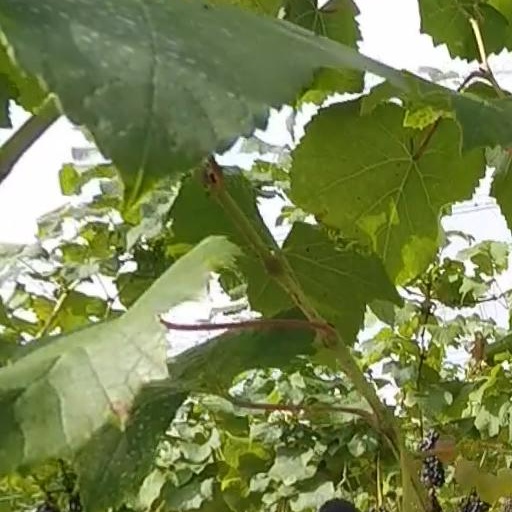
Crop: grape